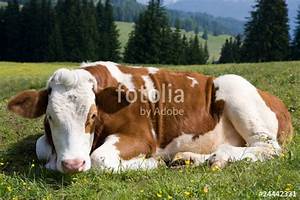
Label: cow